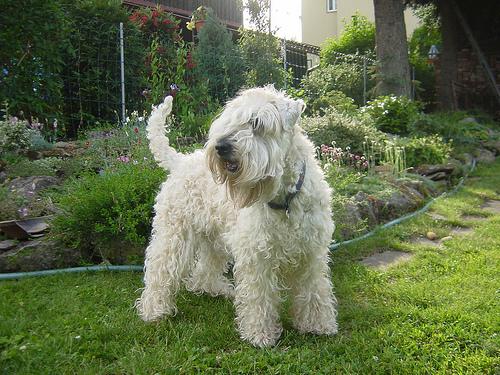
Breed: wheaten terrier